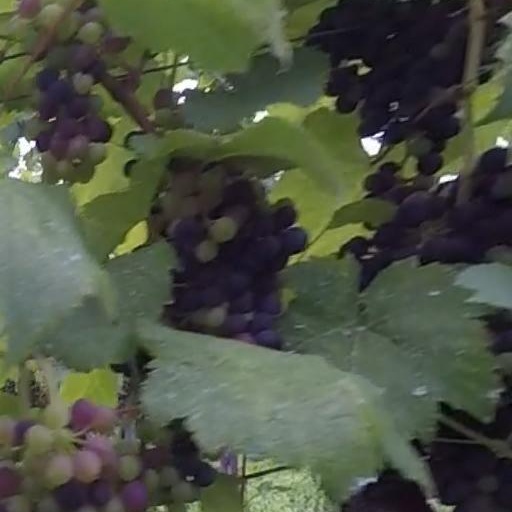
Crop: grape